Cynosurus cristatus

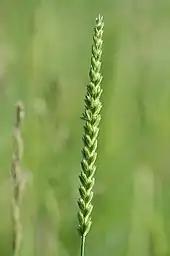
Seed head

It is found in most parts of Europe and South West Asia, and has been introduced into North America, Australia and New Zealand, from near sea level up to about 2000 feet, in all soil types.